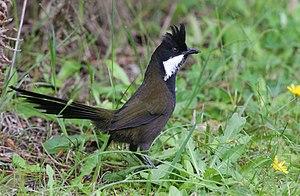
Le Flûtiste balancé ou Psophode à tête noire est une espèce de passereaux appartenant à la famille des Psophodidae.
Ceci est une liste des oiseaux endémiques ou quasi-endémiques d'Australie.